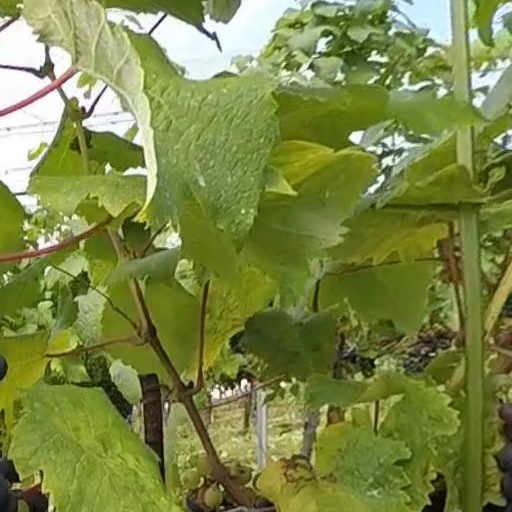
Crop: grape